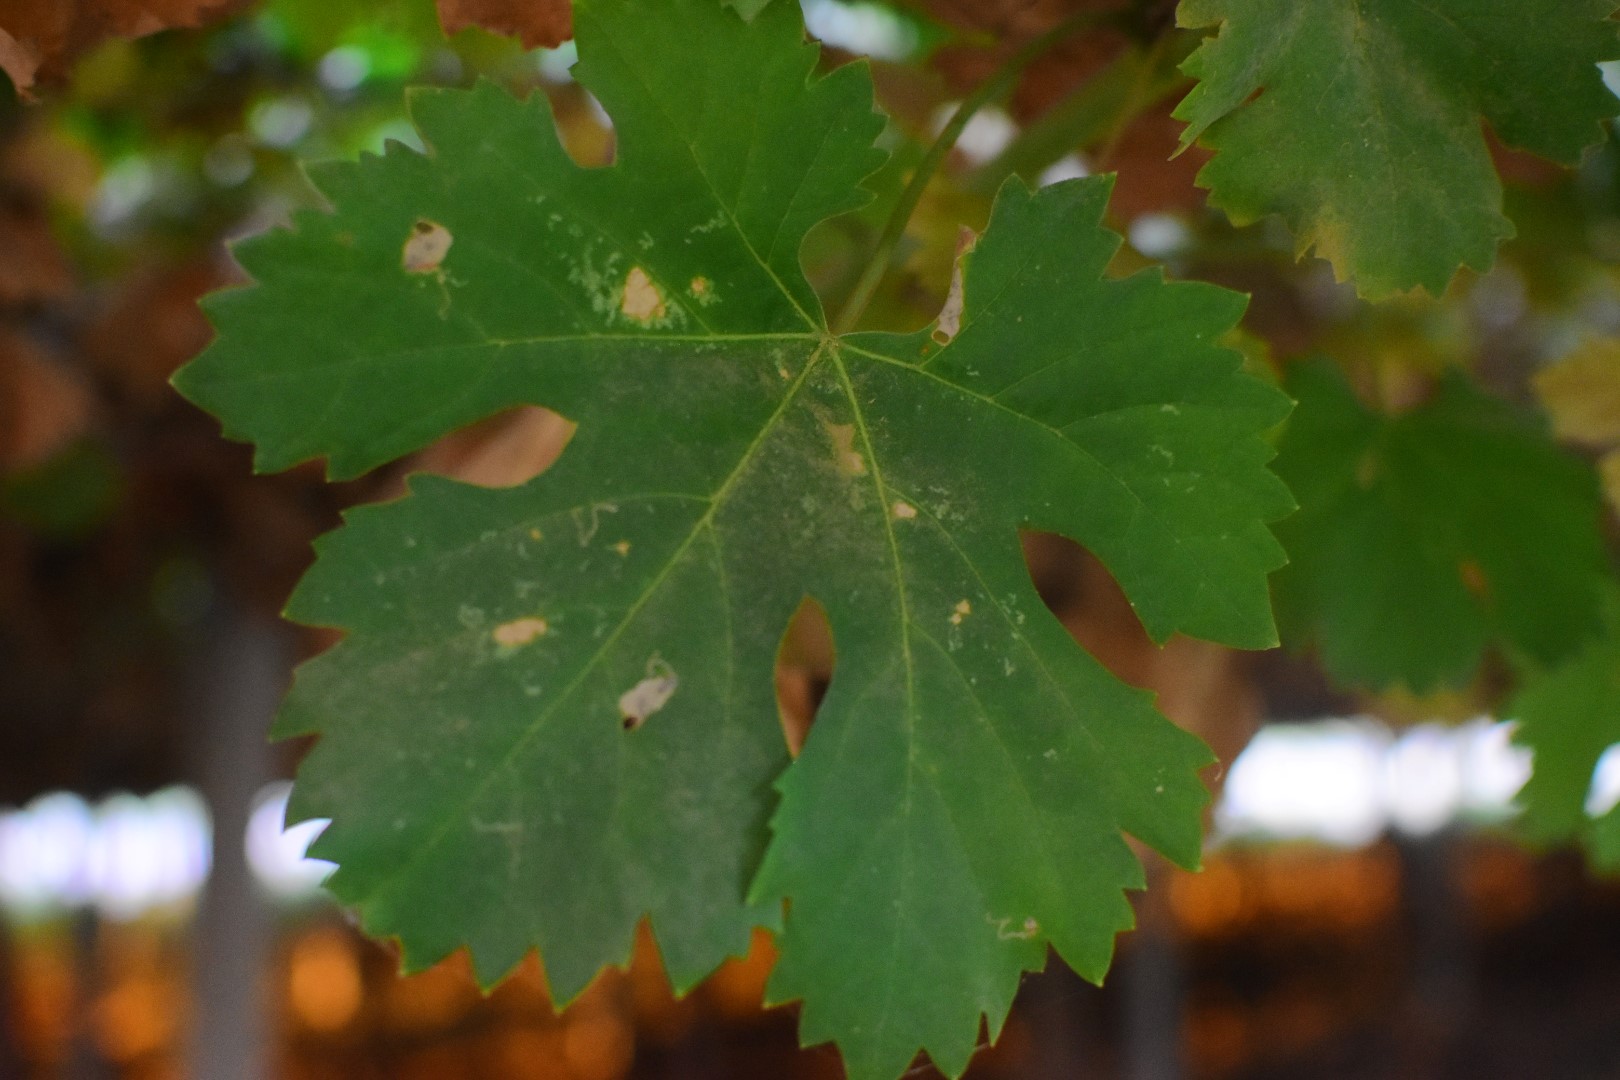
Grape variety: Aswud Balad